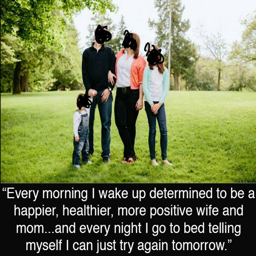
picture of family with their faces blurred out by marker : every morning i wake up determined to be a happier , healthier , more positive wife and mom ... and every night i go to bed telling myself i can just try again tomorrow